Franck Montagny

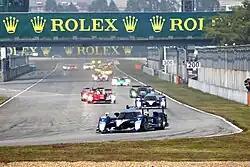
Montagny leads the field at the start of the 2010 1000 km of Zhuhai. He and teammate Stéphane Sarrazin won the race.

Montagny competed in the final Champ Car World Series race, held at the Long Beach circuit on April 20, 2008. He finished second in his first appearance in a race in the United States, five seconds behind Australian Will Power. In June, he drove the Peugeot 908 HDi FAP at the 2008 24 Hours of Le Mans and finished in the third place with Ricardo Zonta and Christian Klien.